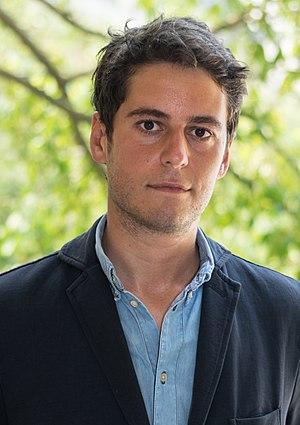
Gabriel Attal dans le jardin des Quatres Colonnes du Palais Bourbon durant la première semaine parlementaire de la XVe législature de la Cinquième République française (Paris, France).
En France, le porte-parole du Gouvernement est une personne qui, par délégation du Premier ministre, est chargée de « rendre compte des travaux du Conseil des ministres et, plus généralement, d'exercer une mission d'information sur les activités du Gouvernement ». Pour ce faire, le Service d'information du Gouvernement est mis à sa disposition.
Cet article dresse, par ordre alphabétique, la liste des 577 députés français de la XVᵉ législature de la Cinquième République, ouverte le 21 juin 2017.
Gabriel Attal, né le 16 mars 1989 à Clamart, est un homme politique français.